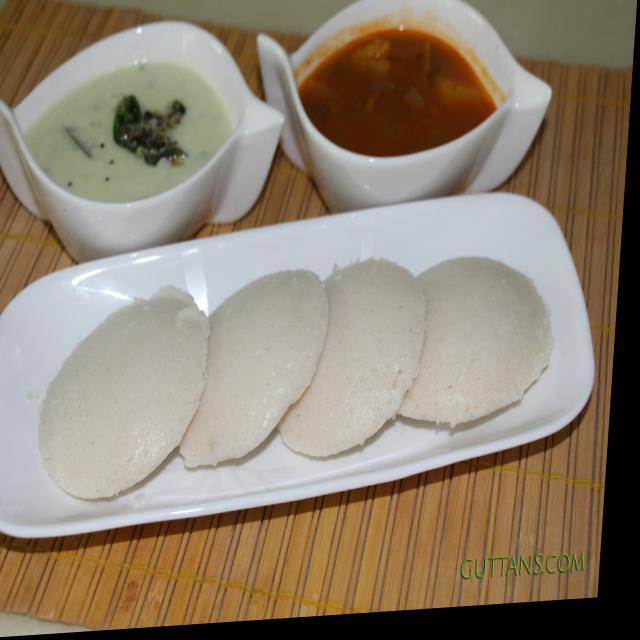
Dish: idli